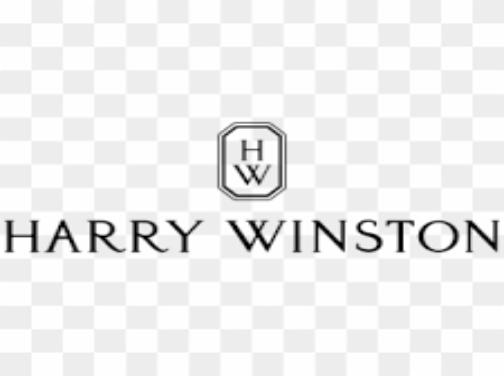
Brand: Harry Winston-2
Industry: Clothes